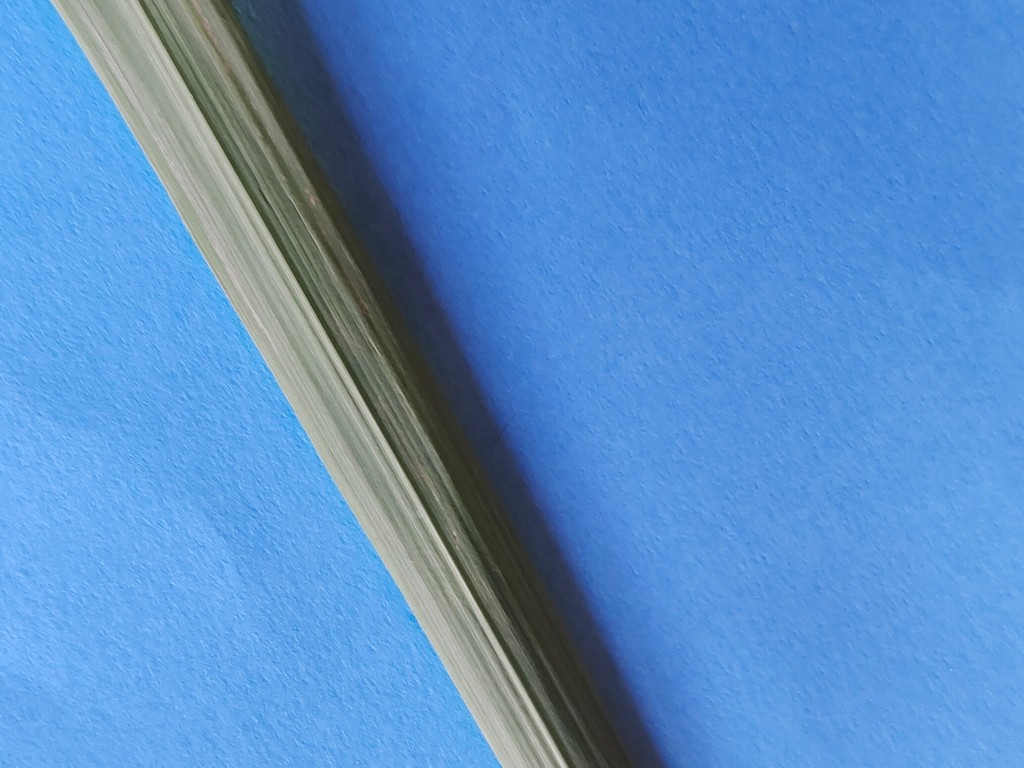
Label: Healthy